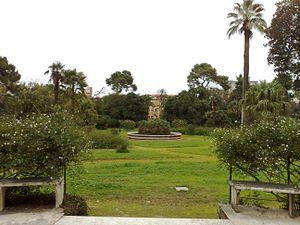
La Villa Malfitano Whitaker se trouve 167 via Dante à Palerme et est le siège de la Fondation Whitaker.